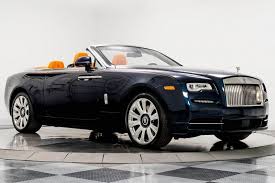
Label: noambulance